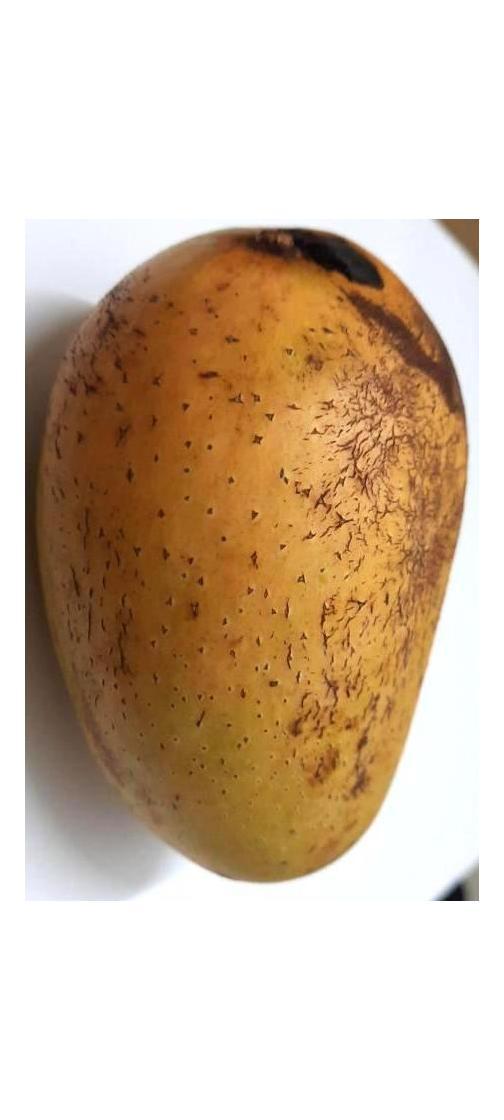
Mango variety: Ashshina Classic